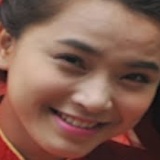
ca sĩ Hải Băng